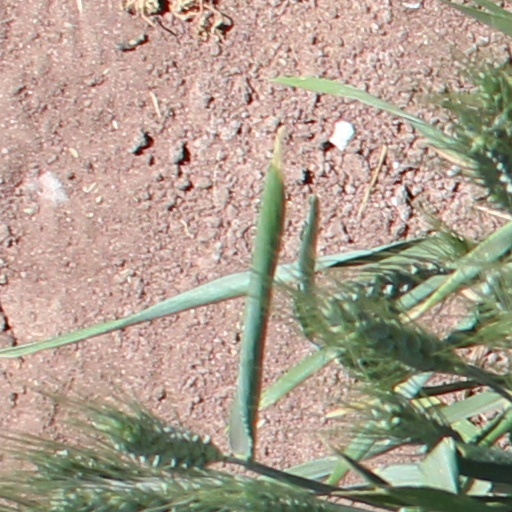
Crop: wheat